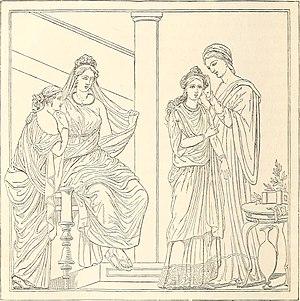
La stola était le vêtement traditionnel des femmes mariées de la Rome antique quand les hommes portaient la toge. Il peut aussi désigner un vêtement ecclésiastique.